Ancrene Wisse

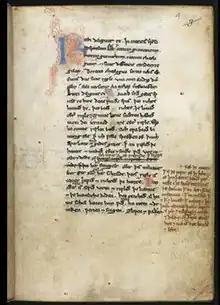
Ancrene Wisse - MS Cleopatra in the British Library

Ancrene Wisse (also known as the Ancrene Riwle or Guide for Anchoresses) is an anonymous monastic rule (or manual) for anchoresses written in the early 13th century.